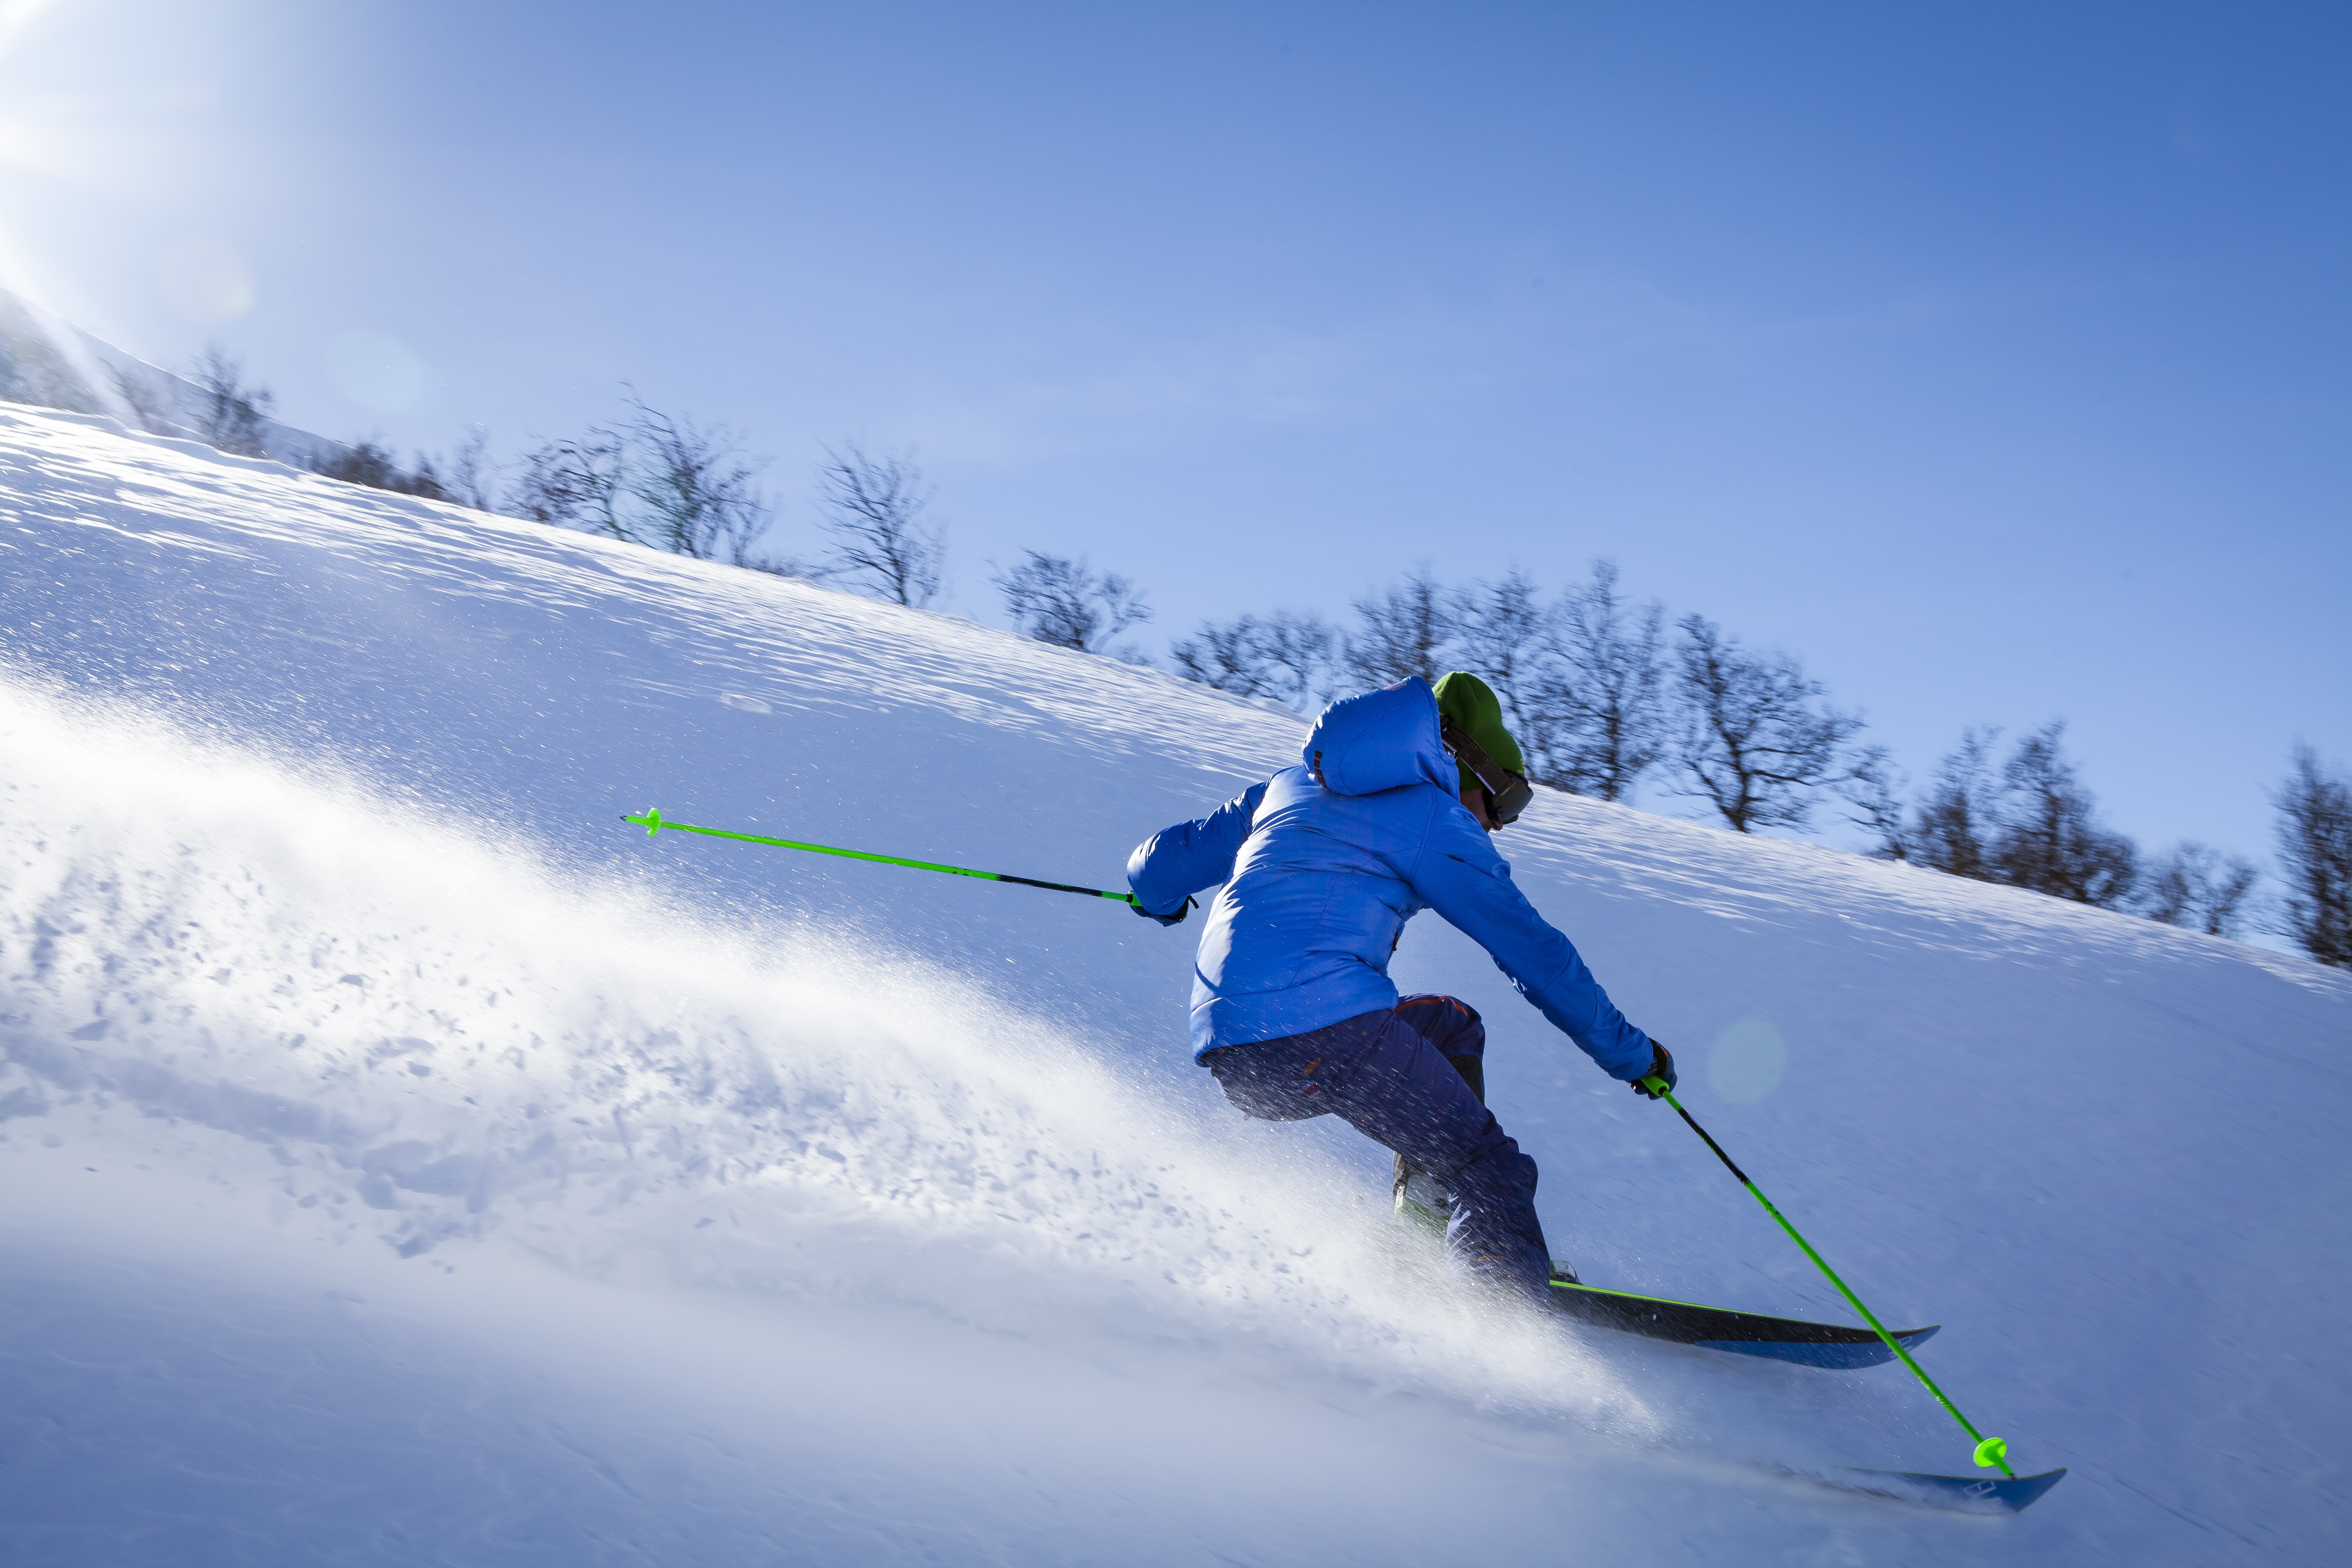
snow, skier, ski, skiing, alpine skiing, winter, recreation, outdoor recreation, ski equipment, piste, winter sport, ski pole, geological phenomenon, sports equipment, Cross country skier, sports, telemark skiing, freestyle skiing, nordic skiing, sky, slalom skiing, cross country skiing, extreme sport, ski mountaineering, individual sports, fun, ski boot, slope, ski cross, downhill, ski touring, snowboard